ABA Games

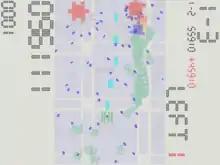
"Noiz2sa", ABA Games' first shoot 'em up for Windows

ABA Games' sole developer, Kenta Cho, began writing games as a child during the 1980s using the NEC PC-6001 microcomputer, as there were few commercially available games. After leaving university, Cho contemplated professional games development but ultimately instead joined Toshiba to work in multimedia research and development. He continues to work full-time for Toshiba while running ABA Games as a hobby, working mainly on weekends. Cho is the sole contributor to ABA Games. Lacking musical training, he creates the soundtracks to his games using commercially available, pre-made samples. ABA Games releases a game approximately every six months, with the first three months spent creating prototypes and the latter three spent refining a finished version.